Pengwern Boat Club

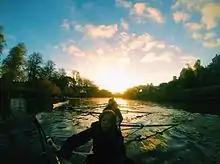
Novice rowers from Harper Adams University learning to row at Pengwern Boat Club

It also provides for adaptive rowing for those with physical disability, sensory, or learning impairment.